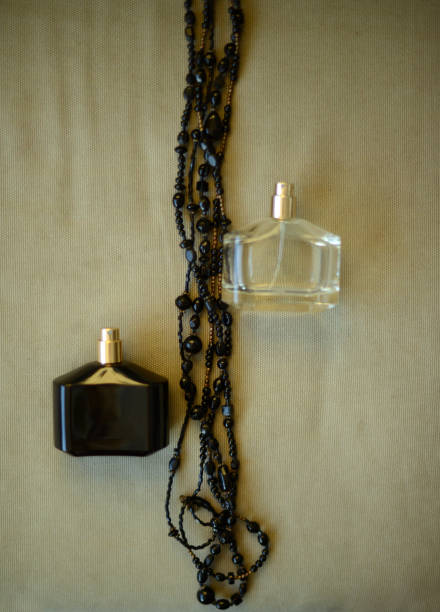
Adjective: darker
Antonym: lighter